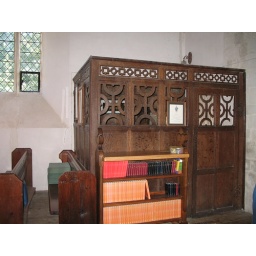
Now located in the back of the church and used as a screen of sorts.